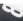
Number: 8